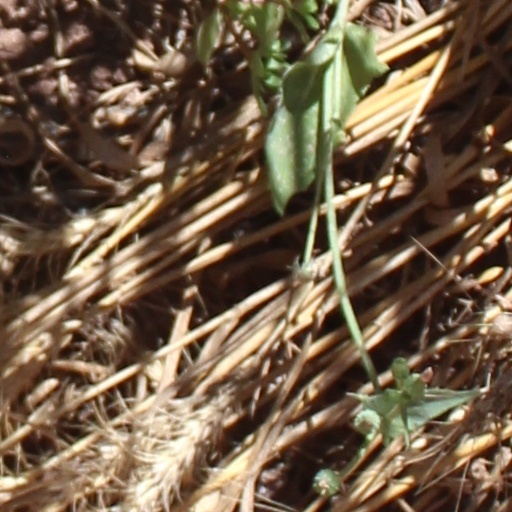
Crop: wheat